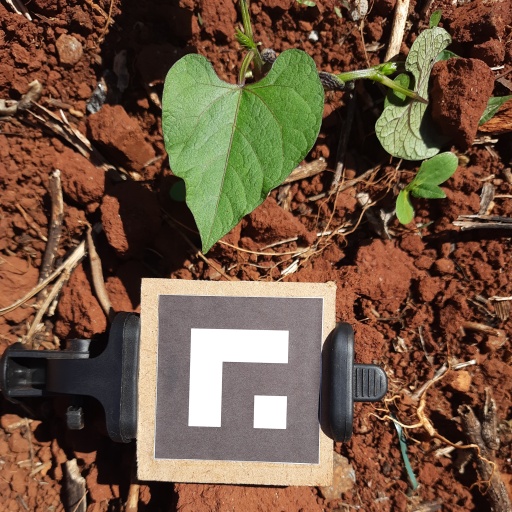
Observations: wavy surface, no eating holes, under sunlight